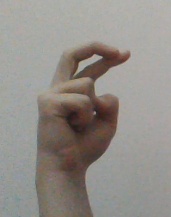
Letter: zay